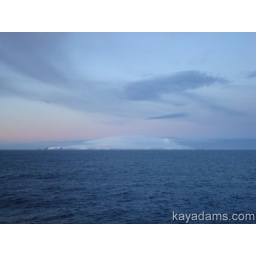
Beautiful sky over ice with a rose hue. See you tomorrow.